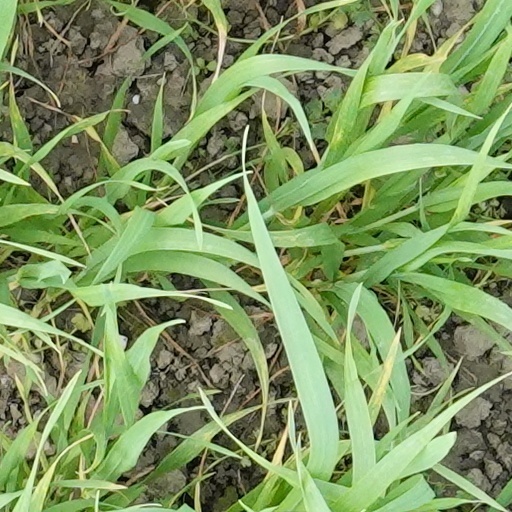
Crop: wheat